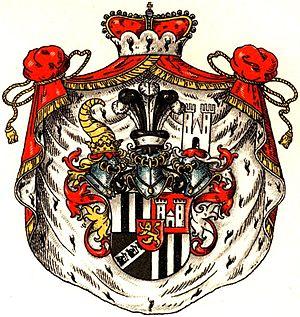
Anne-Catherine de Sayn-Wittgenstein est née à Wittgenstein le 27 juillet 1610 et meurt à Kleinern le 1ᵉʳ décembre 1690. Elle était une noble allemande, fille du comte Louis II de Sayn-Wittgenstein et d’Élisabeth Julienne de Solms-Braunfels.